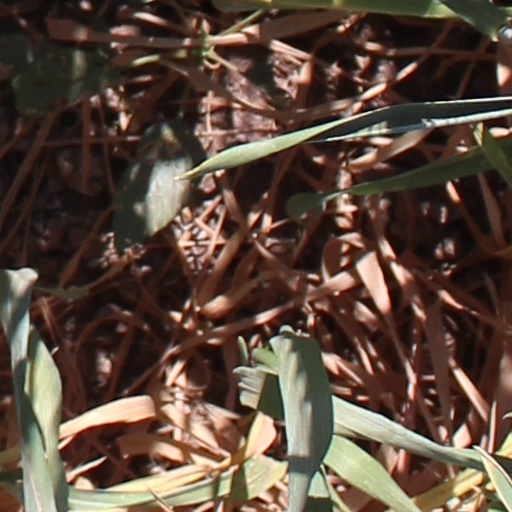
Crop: wheat